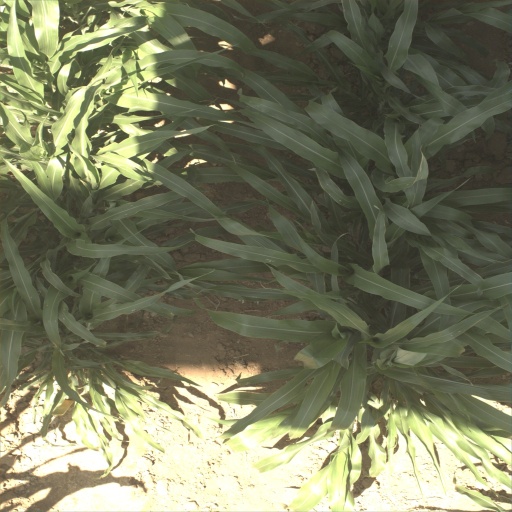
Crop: sorghum